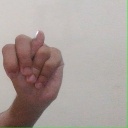
अक्षर: न